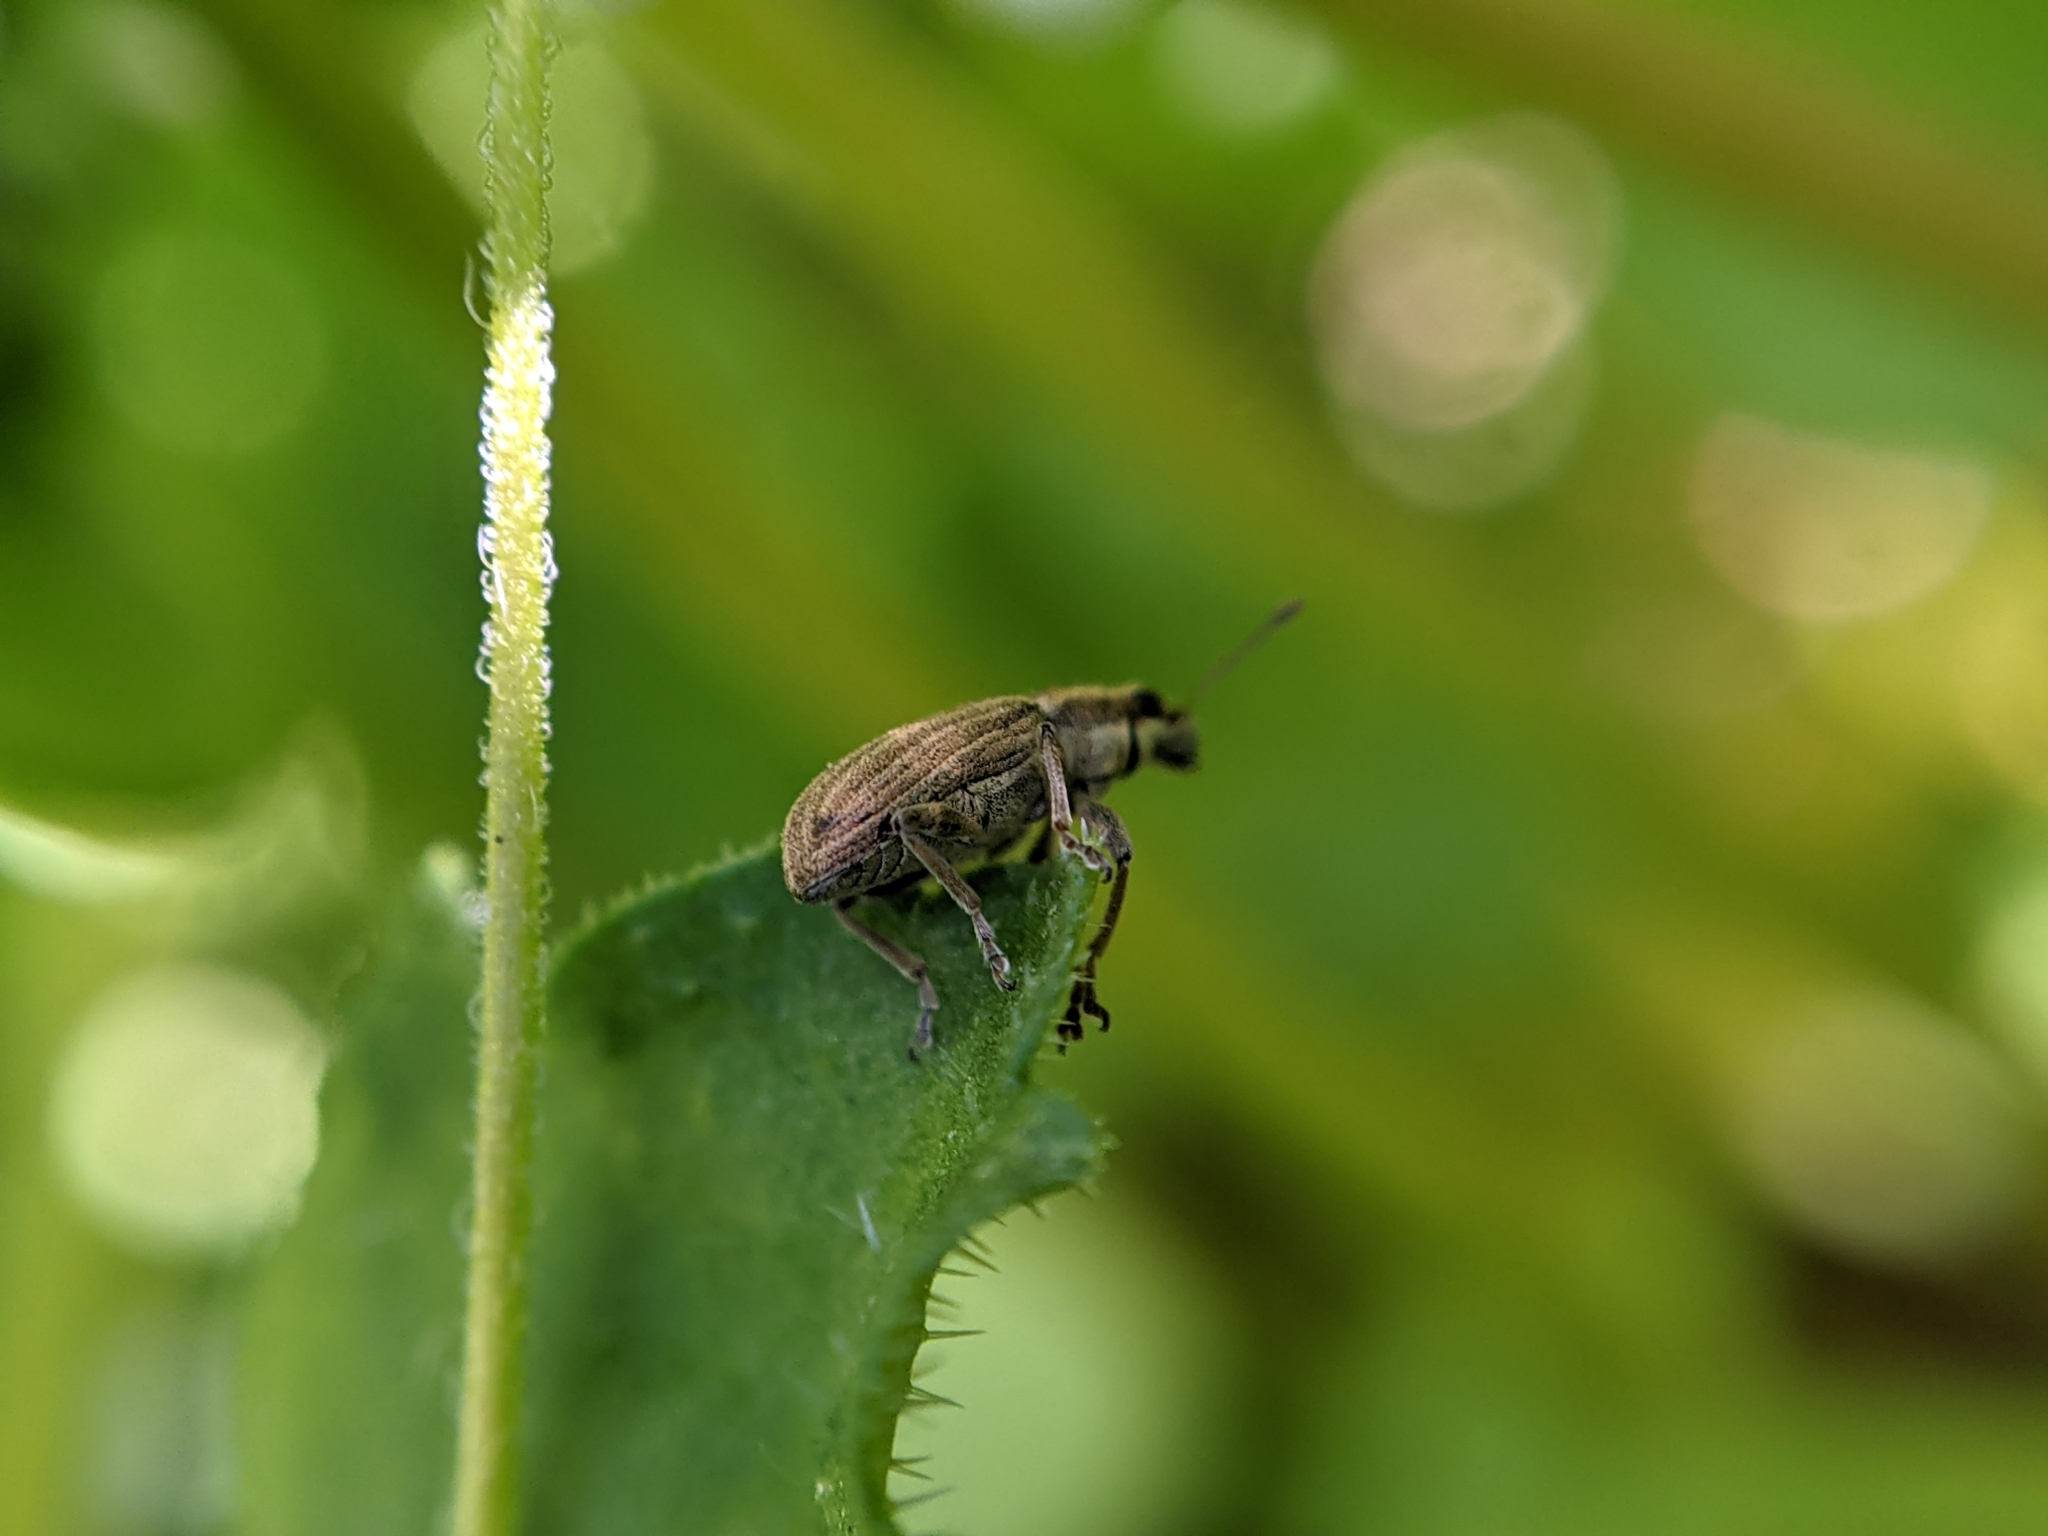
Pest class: pea_leaf_weevil